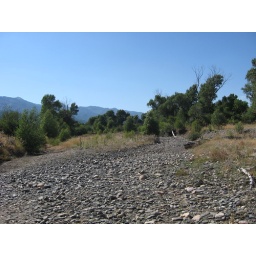
Dry creek bed looking at Renee's house in the trees